Pillowell

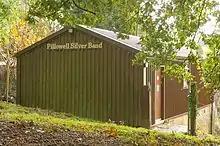
Pillowell Silver Band hall

The Pillowell Silver Band is a competing band which performs at fetes, concerts and contests throughout the year. It has enjoyed many great conductors over the years, including T. J. Powell. The long-serving conductor, Clive Lewis, led it up from the fourth section of the national championships, and along with Alan Beddis and Fred Watkins, taught many of the children in the local village schools to play. In 2004 it was runner-up in the National 4th Section Championships of Great Britain, beaten by a single point for the title, and in 2015 it won the fourth section regional finals in Torquay under the bands current conductor, Ian Whitburn. In 2015 the band competed again at the national finals, finishing 8th in the country. In 2017 it gained promotion from the fourth section to the third. In 2020 the band pulled out of the Area Contest due to the Covid-19 pandemic and as a result is now competing in the fourth section.